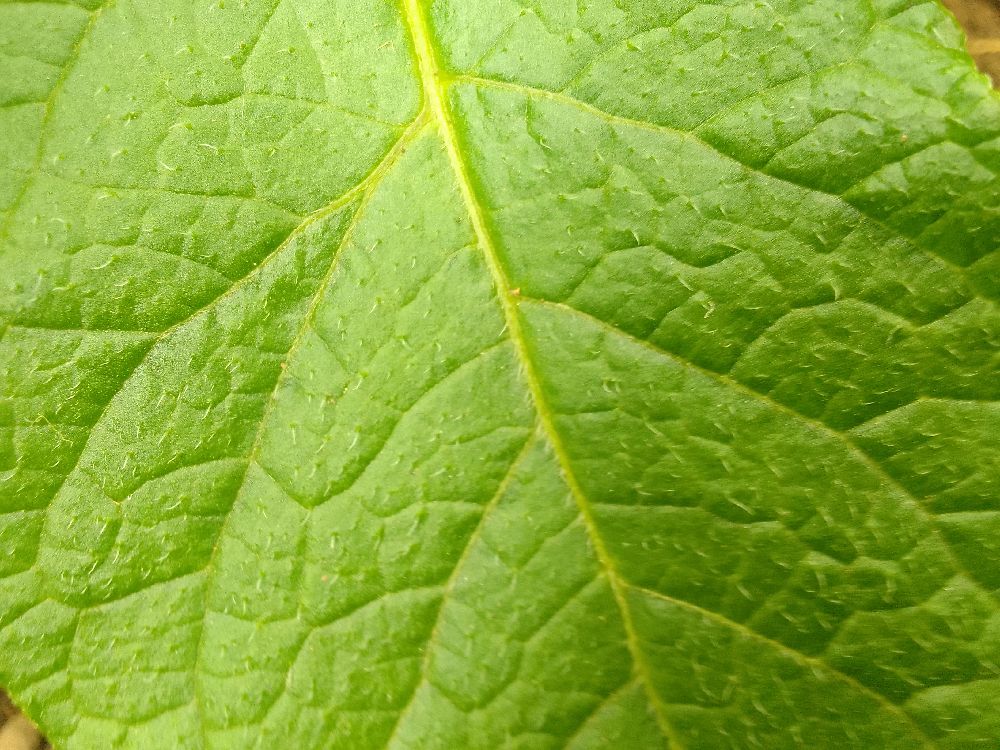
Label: Healthy